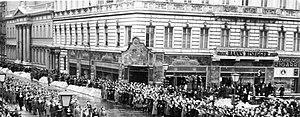
Dernier voyage de Fritz Todt. Une cérémonie a été organisée avec divers chefs militaires et des personnalités publiques allemandes à la chancellerie du Nouveau Reich. Sur le chemin de la chancellerie au cimetière. La photo montre de nombreux berlinois aisant le salut nazi (bras et main tendue) devant le convoi funèbre de F. Todt. Le cercueil est transporté sur un affût de canon. Il est suivi par le feld-maréchal Keitel, le grand-amiral Raeder et le feld-maréchal Milch. Derrière eux, suivent des personnalités gouvernantes du Reich, dont le ministre des Affaires étrangères, des ""Gauleiters"" (nazis de haut-rang), des secrétaires permanents et généraux du régime. Original"